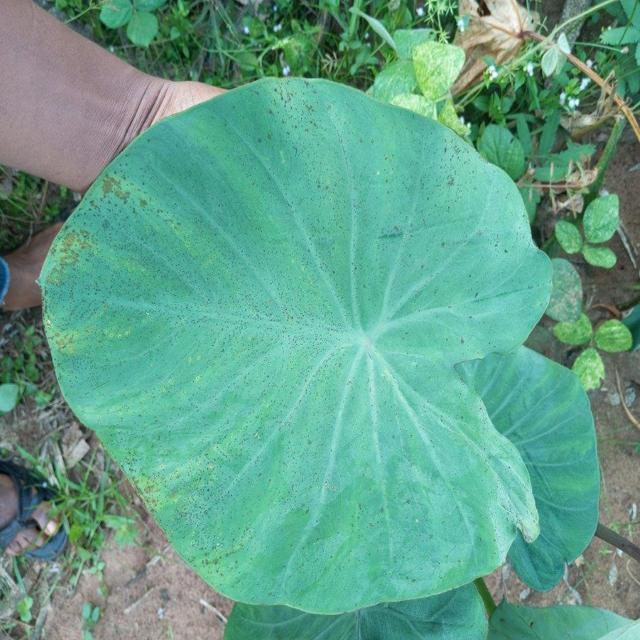
Label: Healthy